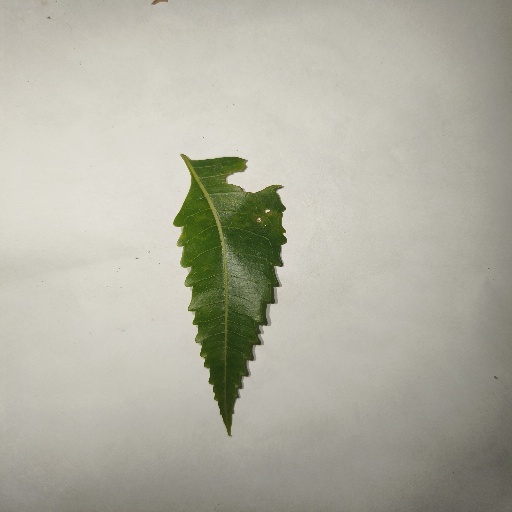
Species: Neem
Leaf condition: Shot Hole Leaf